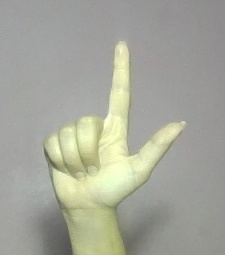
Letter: laam